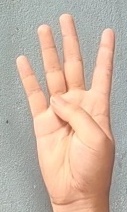
ASL sign: 4